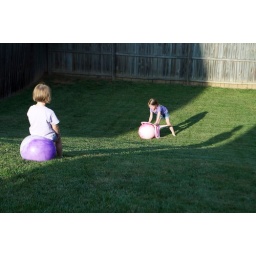
Interesting game the girls came up with to catch balls (coming down the hill) in their plastic chairs.